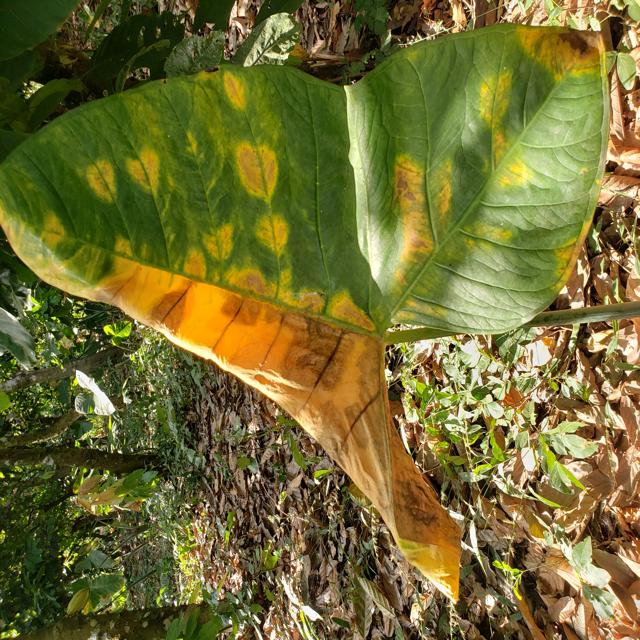
Label: Mid_Blight